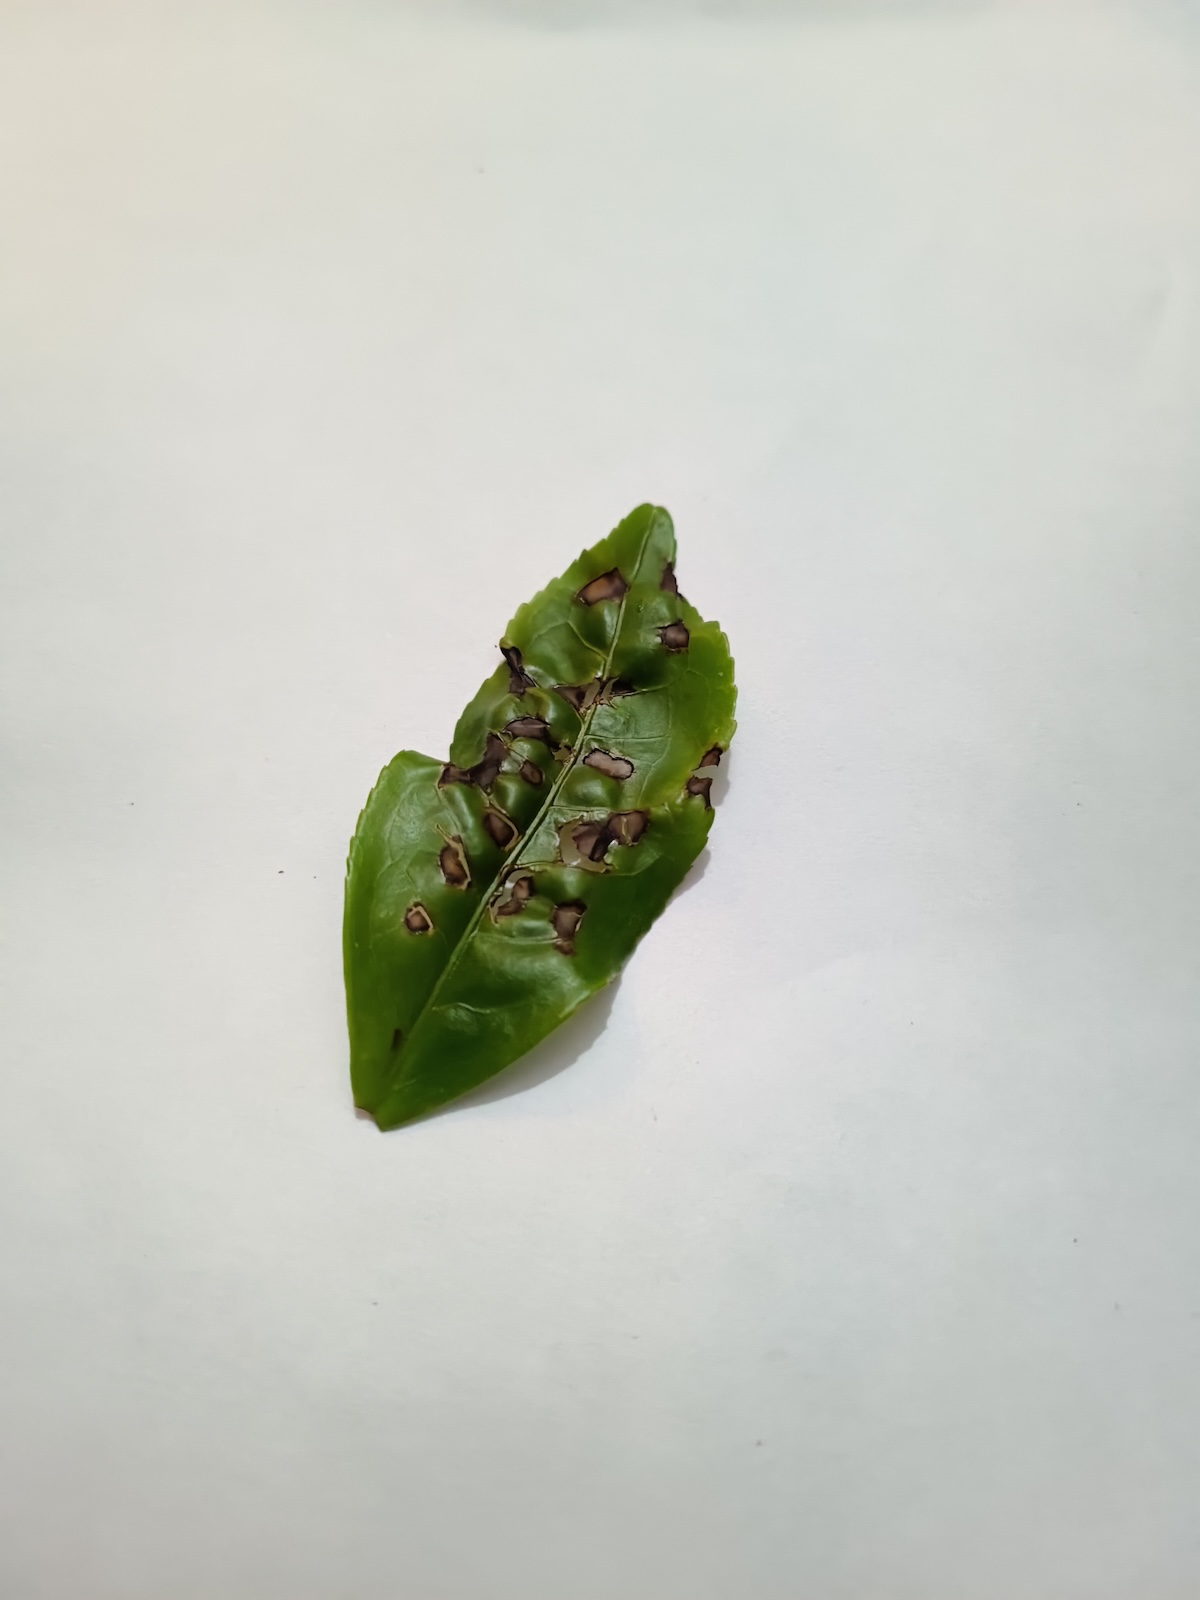
Label: Helopeltis